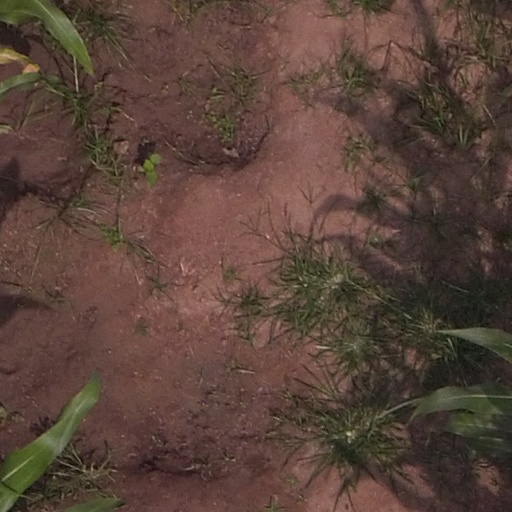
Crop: maize; corn